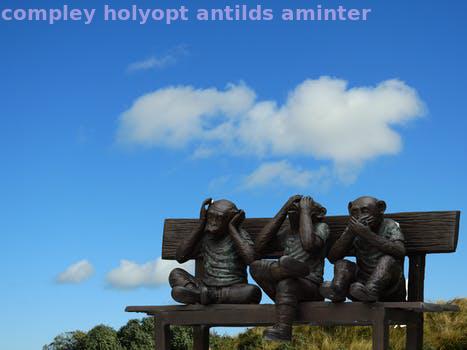
Label: Watermark